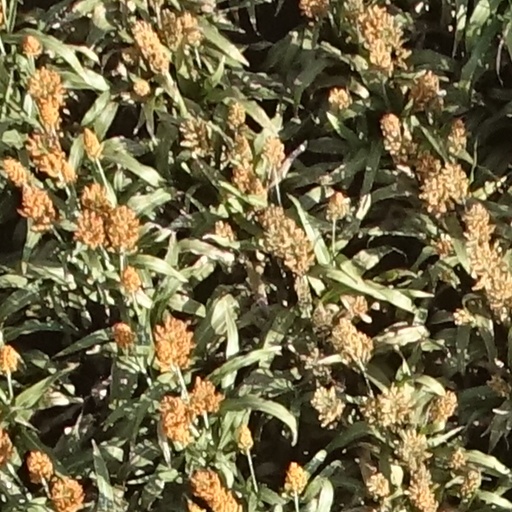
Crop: sorghum